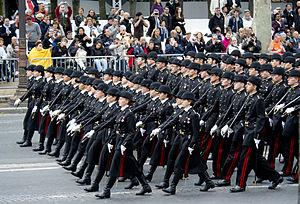
Élèves de l'École polytechnique lors du défilé du 14 juillet 2012. (U.S. Air Force photo/Staff Sgt. Benjamin Wilson)